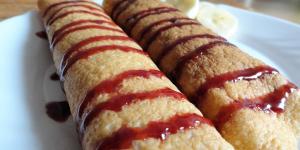
crepes sin gluten y sin lactosa